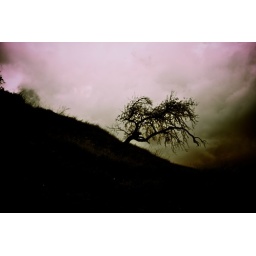
lonely tree in the middle of spanish mountain